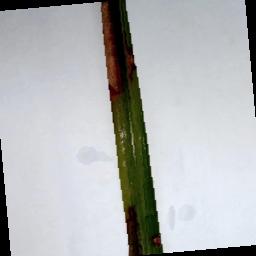
Label: Rice___Brown_Spot